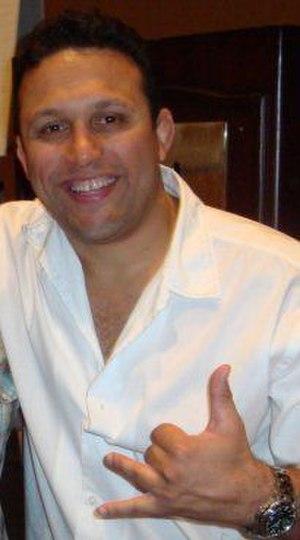
La famille Gracie est une célèbre famille brésilienne, renommée mondialement pour avoir développé le jiu-jitsu brésilien, une forme particulière de judo/ju-jitsu.
Renzo Gracie né le 11 mars 1967 à Rio de Janeiro au Brésil, est un expert en jiu-jitsu brésilien et membre de la célèbre famille Gracie.